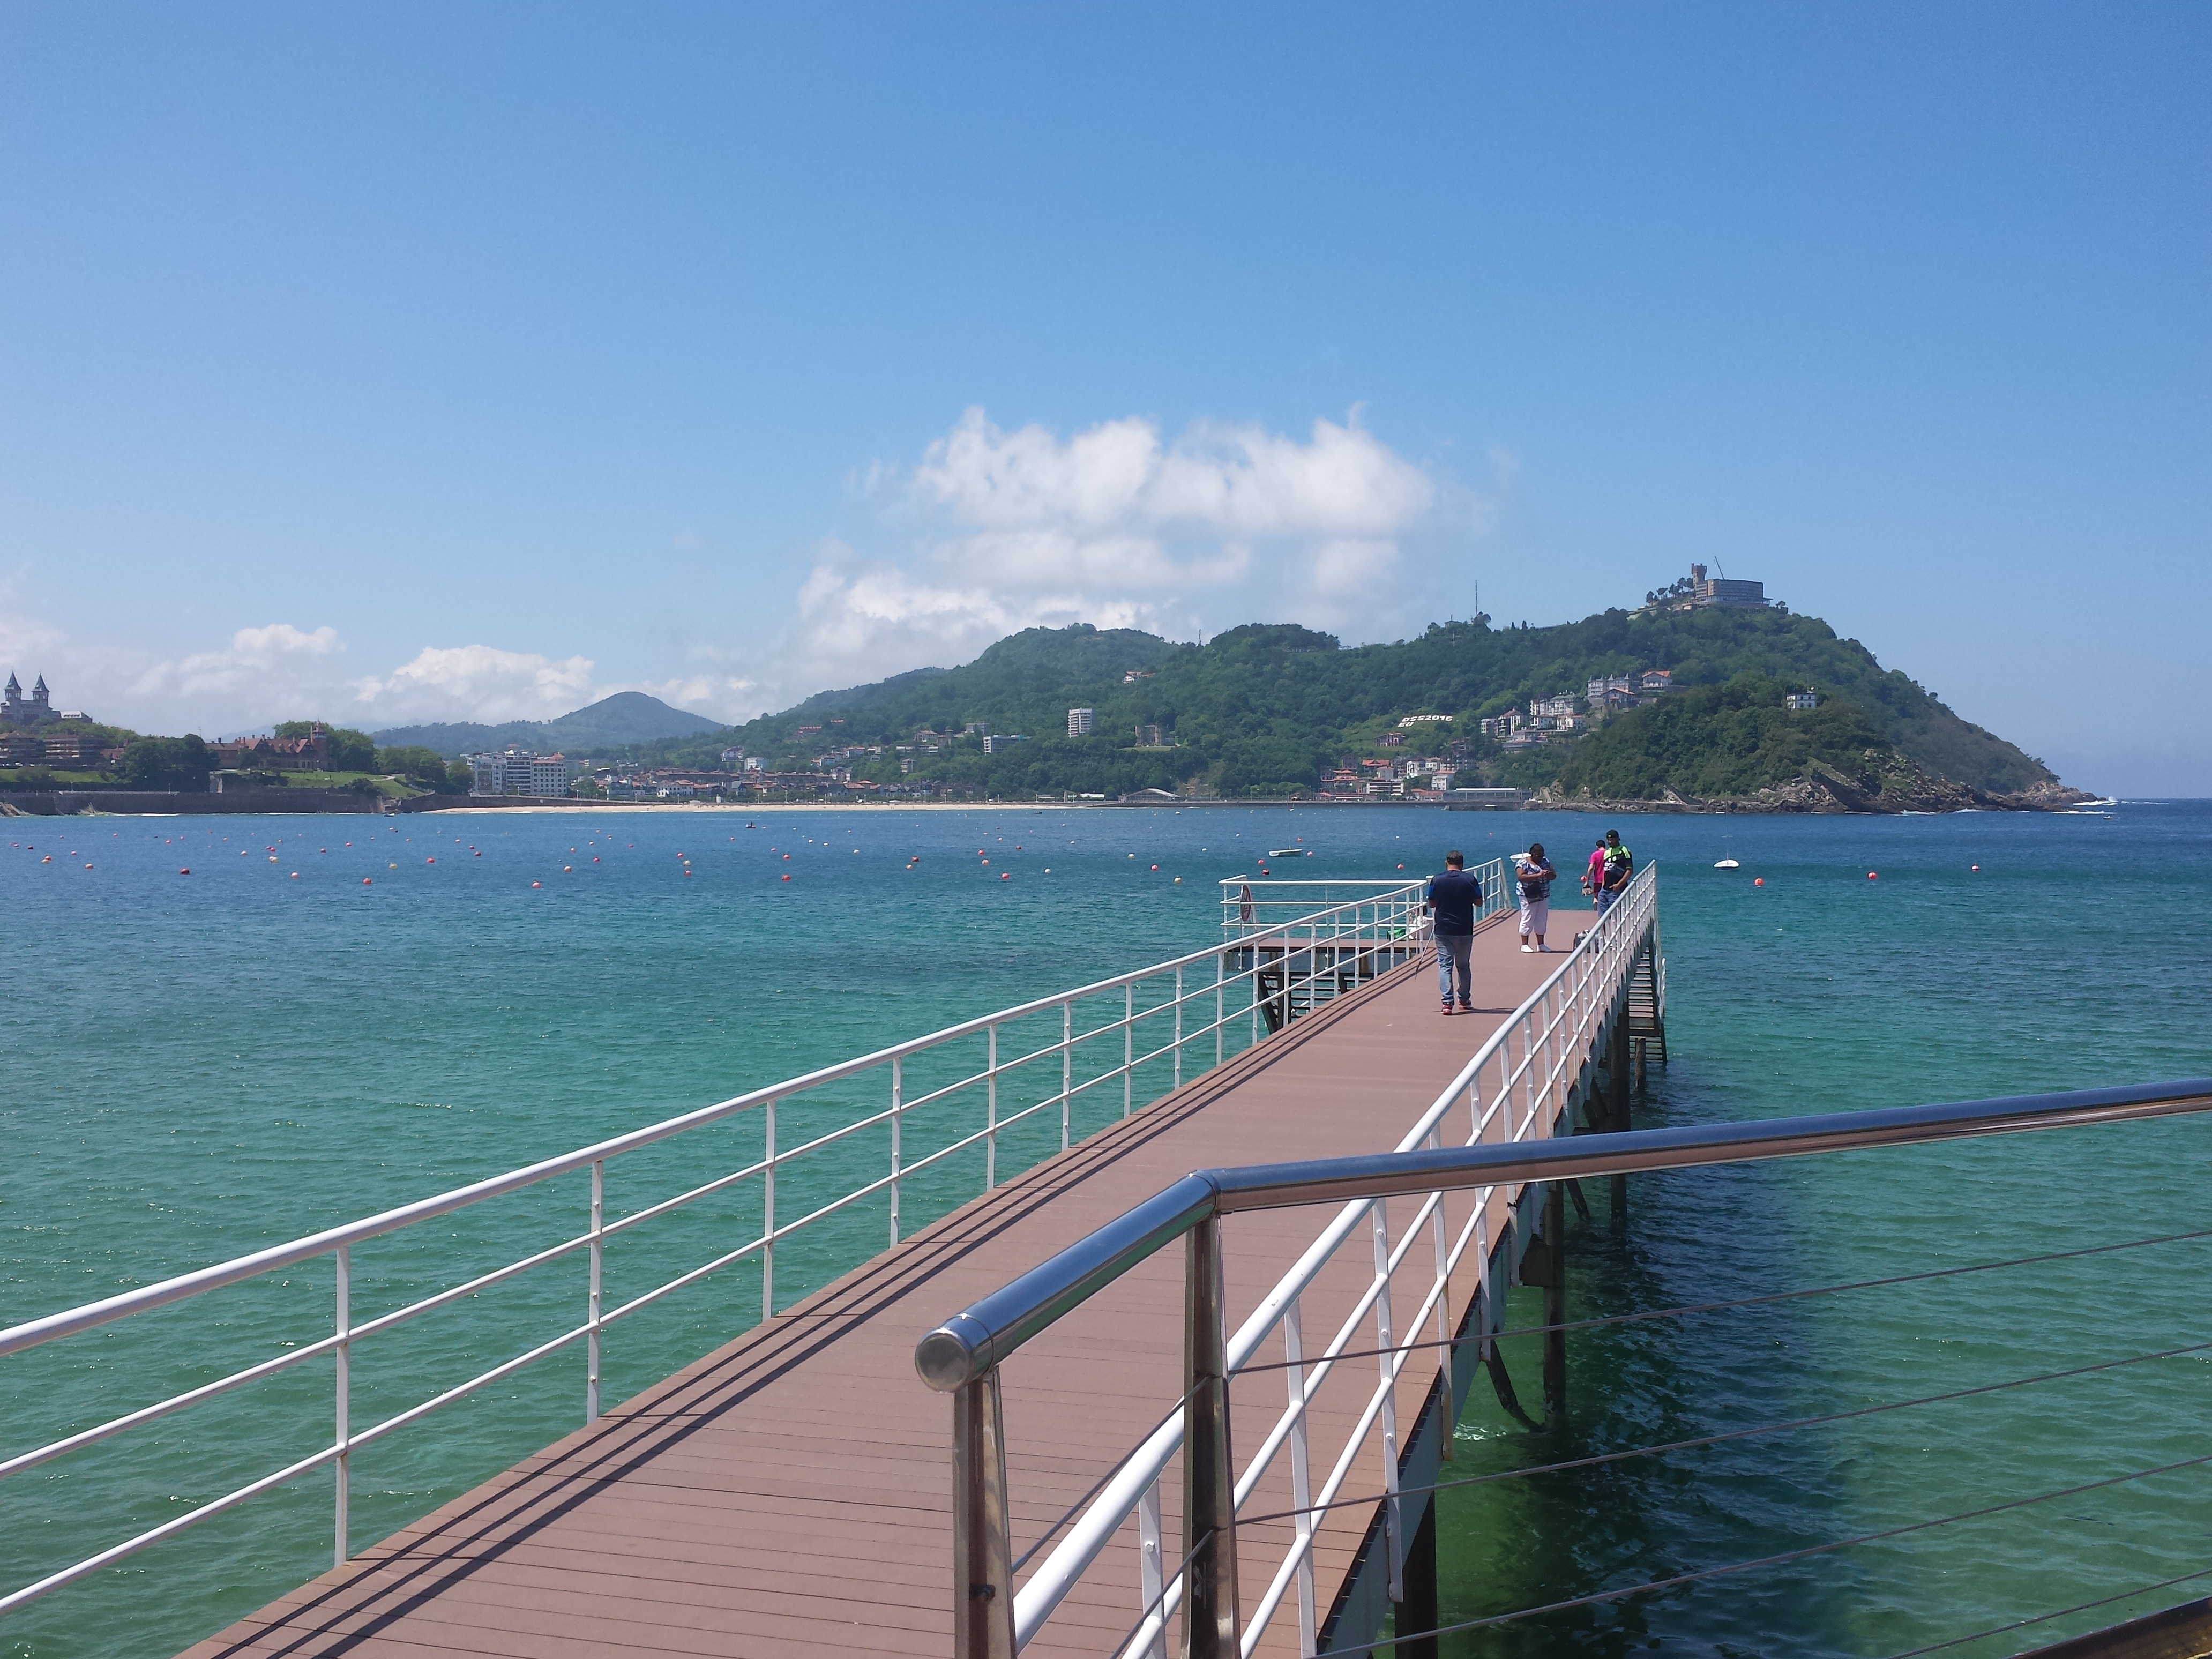
sea, coast, ocean, dock, vacation, vehicle, bay, caribbean, cape